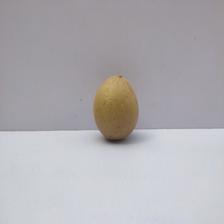
Size: Medium